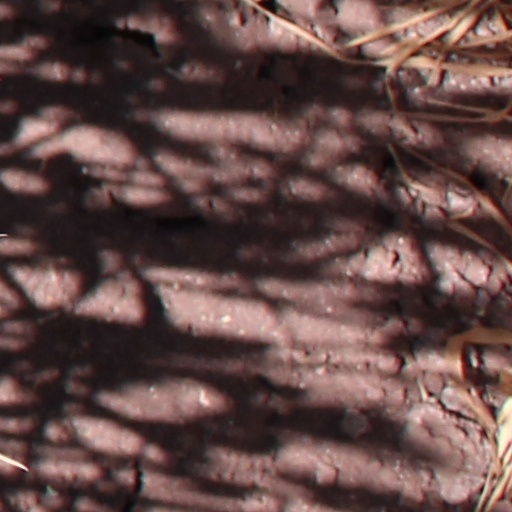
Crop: wheat